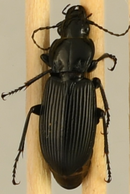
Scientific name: Pterostichus melanarius
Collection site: Woodworth Site (WOOD), plot WOOD_023